Tigran Petrosian

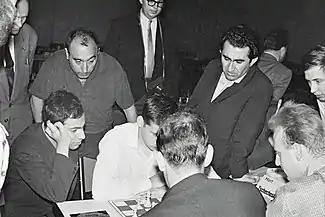
Petrosian "(standing on right, with jacket)" at the 1961 European Chess Team Championship. Seated, facing right, is Mikhail Tal, then world champion.

After moving to Moscow in 1949, Petrosian's career as a chess player advanced rapidly and his results in Soviet events steadily improved. He placed second in the 1951 Soviet Championship, thereby earning the title of international master. It was in this tournament that Petrosian faced world champion Botvinnik for the first time. Playing White, after obtaining a slightly inferior position from the opening, he defended through two adjournments and eleven total hours of play to obtain a draw. Petrosian's result in this event qualified him for the Interzonal the following year in Stockholm. He earned the title of Grandmaster by coming in second in the Stockholm tournament, and qualified for the 1953 Candidates Tournament.